Edwin Foresman Schoch

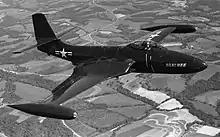
Edwin Foresman Schoch in the XFD2 Banshee

Once he had earned his pilot's wings in the Navy, Schoch was assigned to Fighting Squadron 19, then being formed for anticipated combat against the Japanese in the Pacific as part of Air Group 19. With his engineering degree, Schoch was designated as the squadron engineering officer, and flew 46 combat missions with the squadron from the USS "Lexington" (CV-16) in summer and fall 1944.